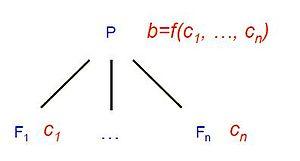
Une grammaire S-attribuée est une grammaire ne contenant que des attributs synthetisés où chaque attribut ne dépend que des attributs fils.